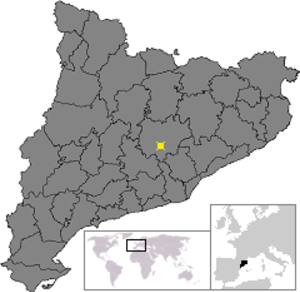
Manresa est une ville de la communauté de Catalogne, située dans la province de Barcelone. Elle est le chef-lieu de la comarque de Bages. La ville abrite un grand centre de spiritualité ignacienne, fondé par les jésuites au-dessus de la grotte au bord du Cardener où leur fondateur, saint Ignace de Loyola, passa près d'une année vivant dans la prière et la pénitence.